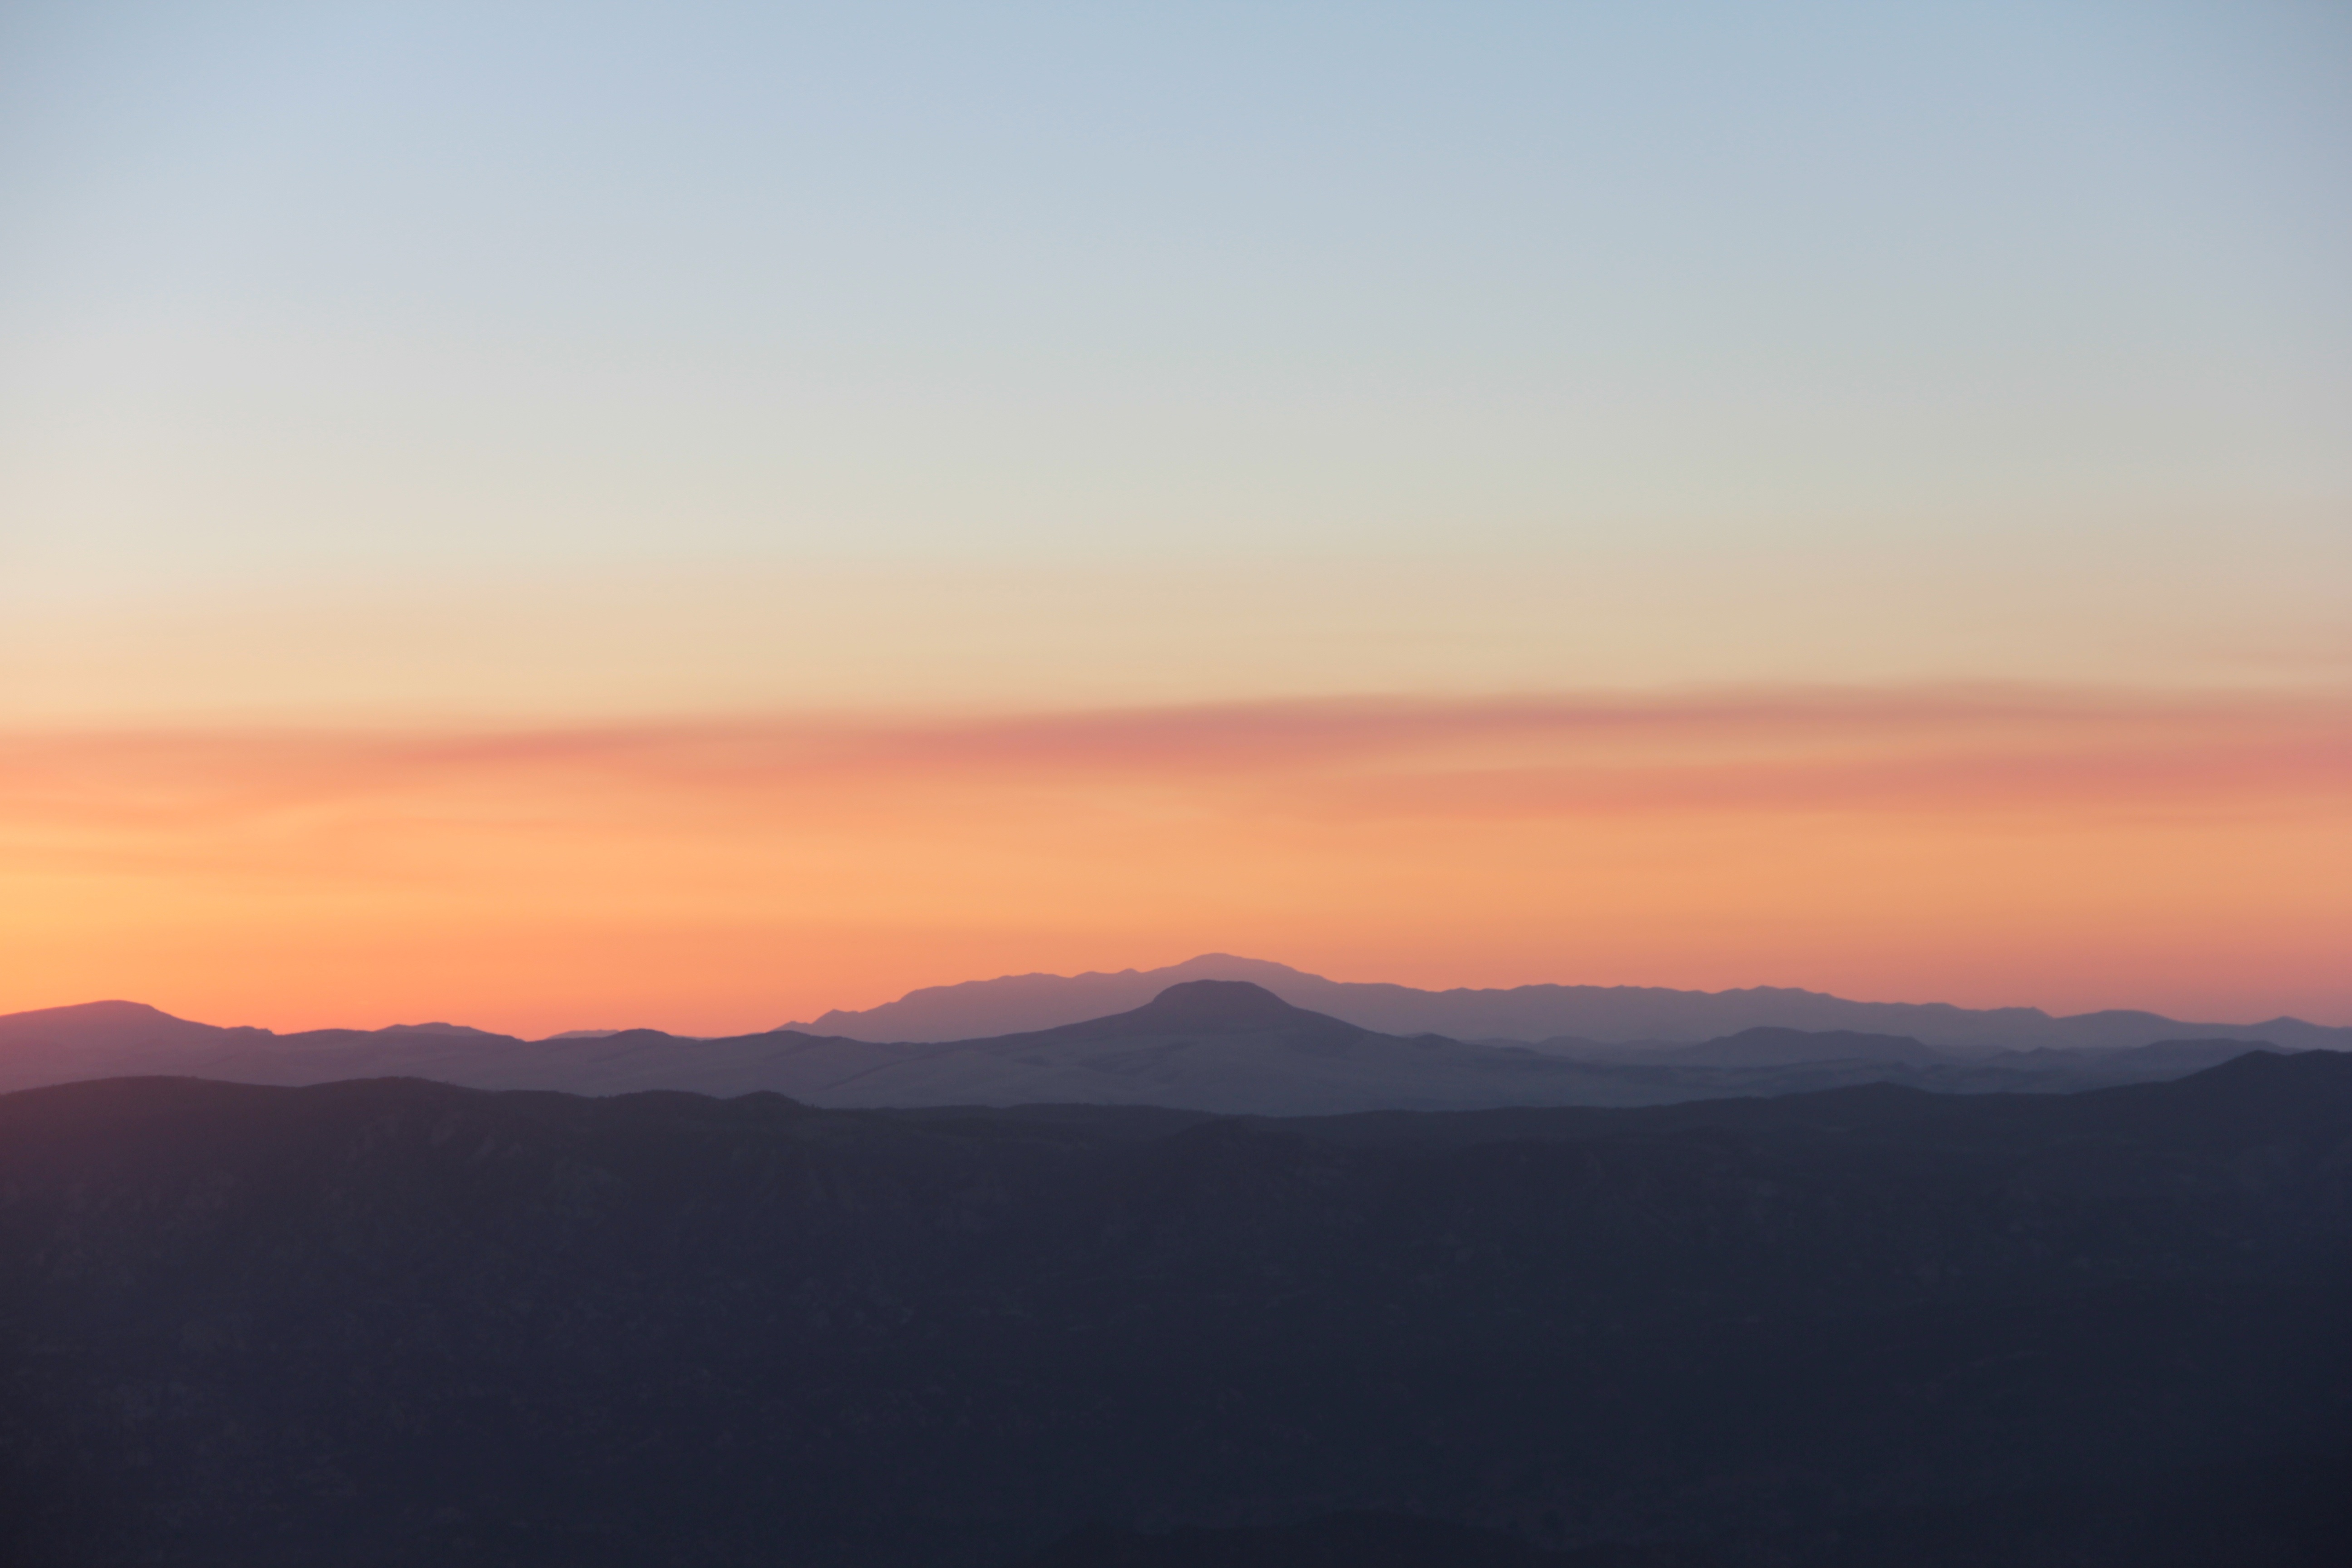
landscape, nature, outdoor, horizon, silhouette, mountain, cloud, sky, sunshine, sun, sunrise, sunset, hiking, sunlight, morning, hill, adventure, dawn, atmosphere, peak, mountain range, summer, travel, dusk, evening, scenic, color, natural, haze, plain, sunny, afterglow, landform, atmospheric phenomenon, mountainous landforms